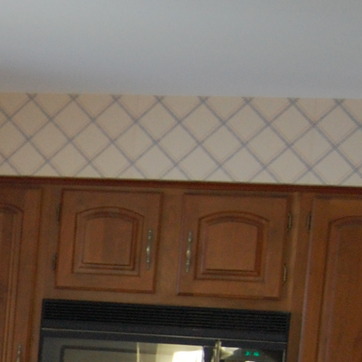
Material: wallpaper